Operation Dawn of Gulf of Aden

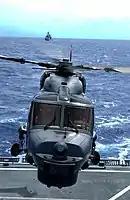
A South Korean Navy Westland Lynx in mid-2006

On January 18, the pirates aboard "Samho Jewelry" sighted a Mongolian cargo vessel about away. Four of the pirates embarked on a small motorboat to hijack it. With only thirteen pirates remaining behind, a group of ten commandos from "Choi Young" attempted to approach "Samho Jewelry" in a speedboat. However, three of the commandos were injured in the ensuing firefight and the speedboat returned to the destroyer.